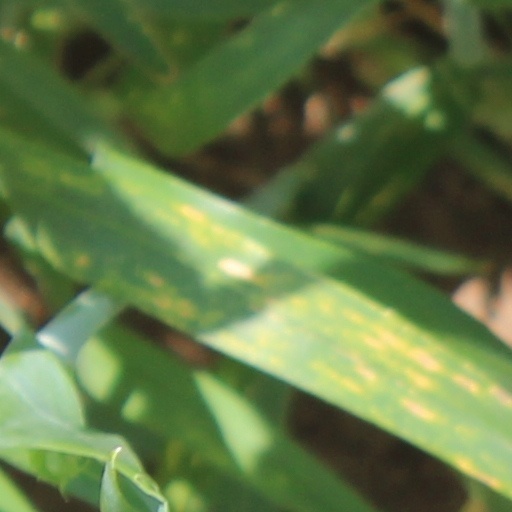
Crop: wheat